Gong Peng

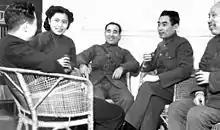
Dong Biwu, Gong Peng, Lin Piao, and Zhou Enlai 1940

In 1939, in response to Mao's directive to place even greater weight on foreign propaganda, the Party formed a Foreign Affairs Small Group, whose members included Wang Bingnan, Chen Jiakang, and Gong Peng, a group that stayed together and formed the nucleus of the Foreign Ministry a decade later. The Party leadership expected them to brief them on world developments and to cultivate good relations with foreign journalists, diplomats, and soldiers. Gong was transferred to the Eighth Route Army in Chongqing, an assignment that lasted from December 1940 to October 1946. She served as a journalist for "Xinhua Daily" and Secretary of CPC Delegation to Chongqing, which was headed by Zhou Enlai. Meanwhile, in June 1942, Liu Wenhua was killed making his way back from the headquarters of the Eighth Route Army in Jinzhong. In late autumn 1943, at Zhou's suggestion, Gong and Qiao Guanhua were married. Mao Zedong praised the newlyweds for "leading the marriage revolution for thousands of miles". In July 1944, she gave birth to their first son, who later served as People's Republic of China Ministry of Foreign Affairs Deputy Minister. During the negotiations with the Nationalists, which included American diplomats who did not speak Chinese, Gong was at Mao's side. Gong also met with Chongqing intellectuals, some of whom she introduced to the CPC, such as architect Liang Sicheng. Gong Pusheng introduced K. H. Ting, whom she had known in the student department of the YMCA, to one of her Yenching classmates, who became his wife.